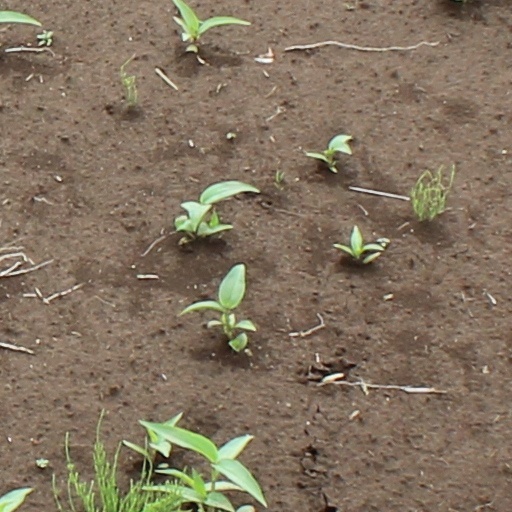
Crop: wheat